Anne White

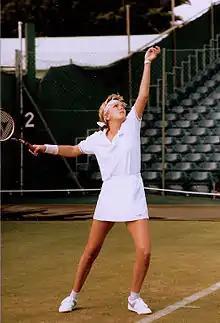
White at Wimbledon 1986

Anne White (born September 28, 1961) is an American former professional tennis player from Charleston, West Virginia. She is most famous for wearing a white body suit at Wimbledon in 1985.